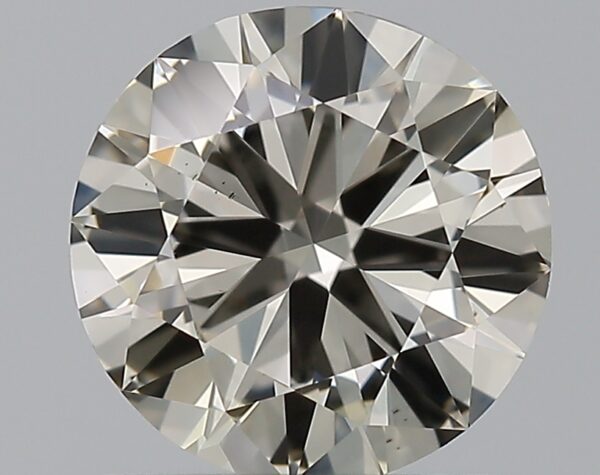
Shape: round
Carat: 1
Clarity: VS1
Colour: K
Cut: GD
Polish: EX
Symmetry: GD
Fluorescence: F
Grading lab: GIA
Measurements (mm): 6.44 x 6.52 x 3.79